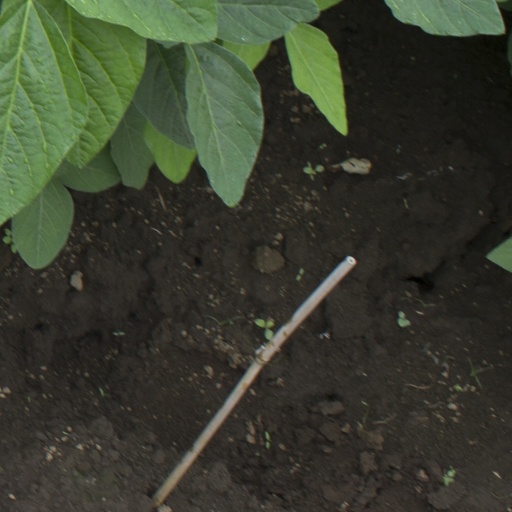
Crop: soybean